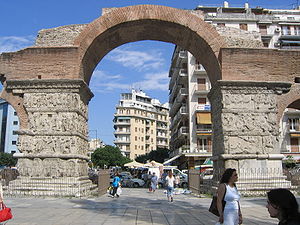
Via Egnatia / Anvendelse efter romertiden
Galerius' triumfbue på Via Egnatia I Thessaloniki
Via Egnatia var en vej, romerne byggede 2. århundrede f.Kr. Vejen krydsede de romerske provinser Illyrien, Macedonia og Thrakien gennem områder, der nu er dele af Albanien, Republikken Makedonien, Grækenland og Tyrkiet.